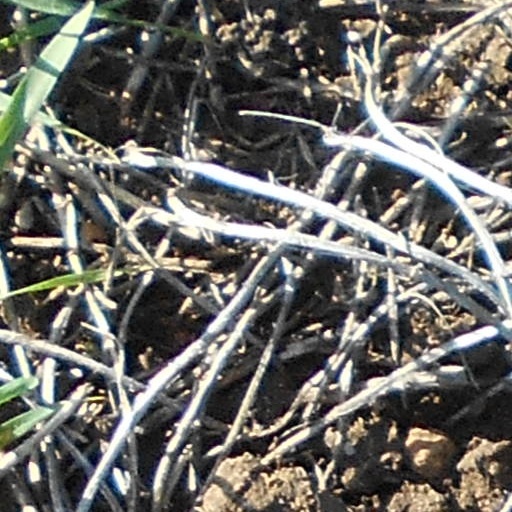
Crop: wheat